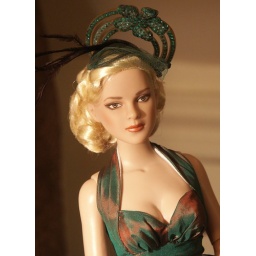
Repaint by Renee, hat and dress by Tonner, vintage hair ornament from my collection.